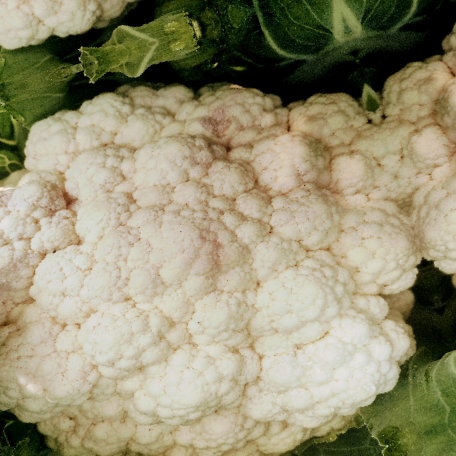
Label: Disease Free